Frances Raday

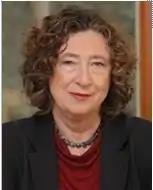
Raday, 2010

Frances Raday (born 29 January 1944 in Manchester, England) is a professor emerita of Elias Lieberman Chair in Labor Law, Hebrew University of Jerusalem. Raday is currently a professor of law at the Haim Striks Law School at Colman College of Management Academic Studies, where she also acts as president of the Concord Center for Integration of International Law in Israel and as head of the school's graduate programs.